Tara McDonald

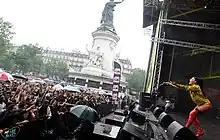
Tara McDonald headlining Paris Pride 2014, Place de la Republique

McDonald was chosen to be the ambassador, a.k.a. "La Marraine" (the sponsor), of LGBT Paris Pride. Her duties included a presentation for a press conference, delivering a speech to open the march in front of 500,000 people, performing on the main stage and delivering a speech to close the year's event. She performed an electric set at Ultra Music Festival in South Korea alongside M.I.A. and Far East Movement. McDonald's performance at the Exit Festival sister festival Sea Dance received positive reviews, performing on the main stage.